Hebron Church (Bucksville, South Carolina)

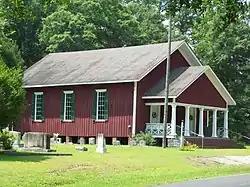
Hebron Church, June 2010

Hebron Church, also known as Hebron Methodist Church, is a historic Methodist church located at Bucksville in Horry County, South Carolina. The sanctuary was built about 1855 and is a rectangular "meeting house form" one-story frame church with batten siding and a gable roof covered with tin. It features a slightly lower, pedimented, projecting portico supported by five square, wooden columns. Also on the property are two graveyards: the church graveyard and the Henry Buck family graveyard located across the road.